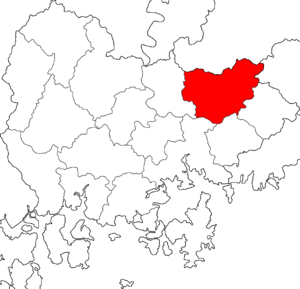
Miryang est une ville de la Corée du Sud, dans la province du Gyeongsang du Sud.